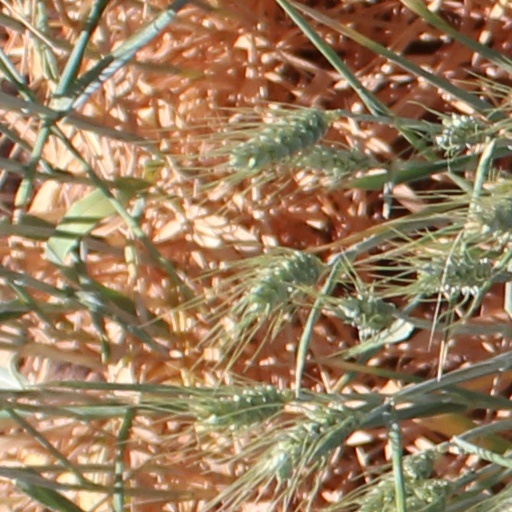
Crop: wheat